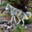
Label: wolf